Highway (1995 film)

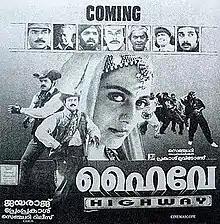
Pre-release poster

Highway is a 1995 Indian Malayalam-language action spy film directed by Jayaraaj, produced by Prem Prakash, and written by Sab John. The film stars Suresh Gopi and Bhanupriya, with Vijayaraghavan, Janardhanan and Biju Menon in supporting roles. The film's original songs were composed by S. P. Venkatesh, while cinematography was handled by P. Sukumar.